People's Park, Dún Laoghaire

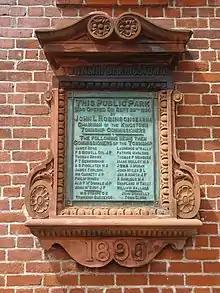
Plaque marking the park's opening.

The fountains were restored in 1985 and 1988, a new playground also being constructed in 1988. The bandstand and shelter were reworked in 1990, and the park re-dedicated in September of that year.